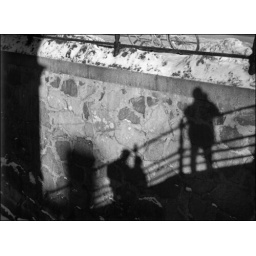
on a bridge over the river fyris. we all love the shadows! only acceptable way for me to be on a photograph!